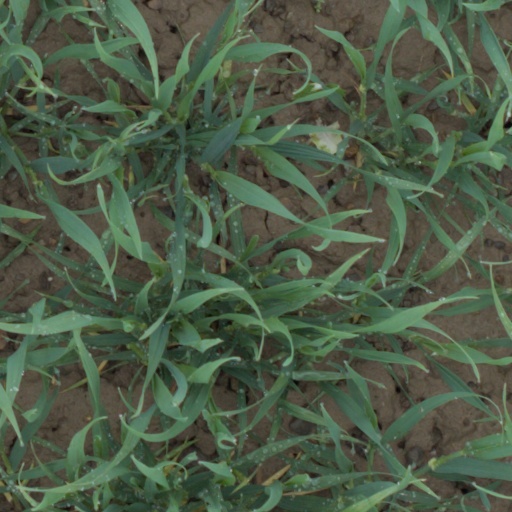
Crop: wheat